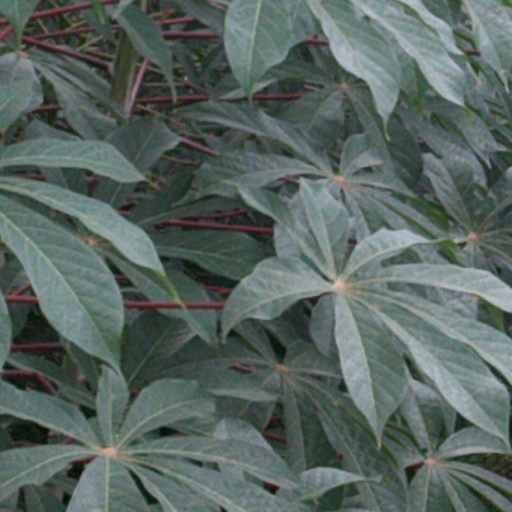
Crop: cassava